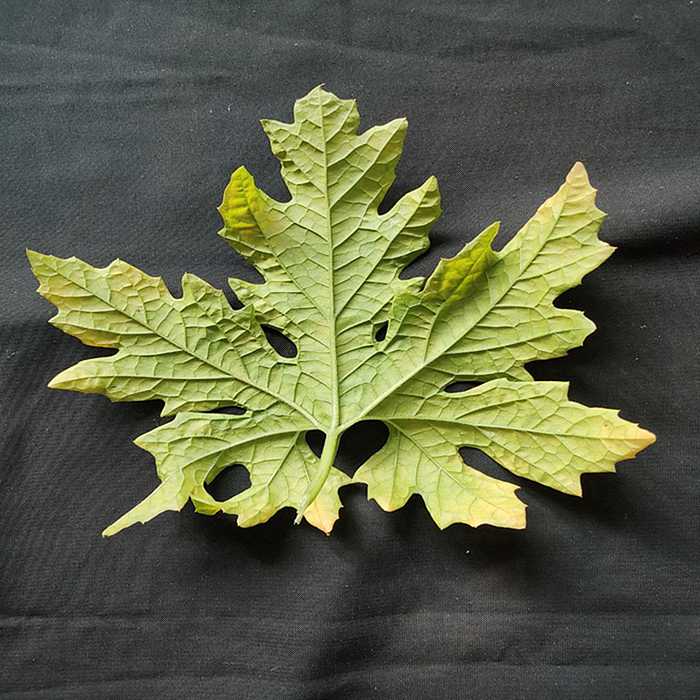
Plant: Bitter Gourd
Label: Mosaic virus